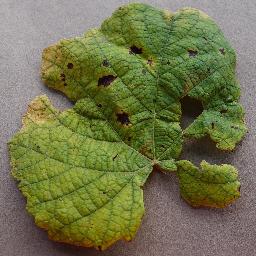
Label: Grape___Leaf_blight_(Isariopsis_Leaf_Spot)